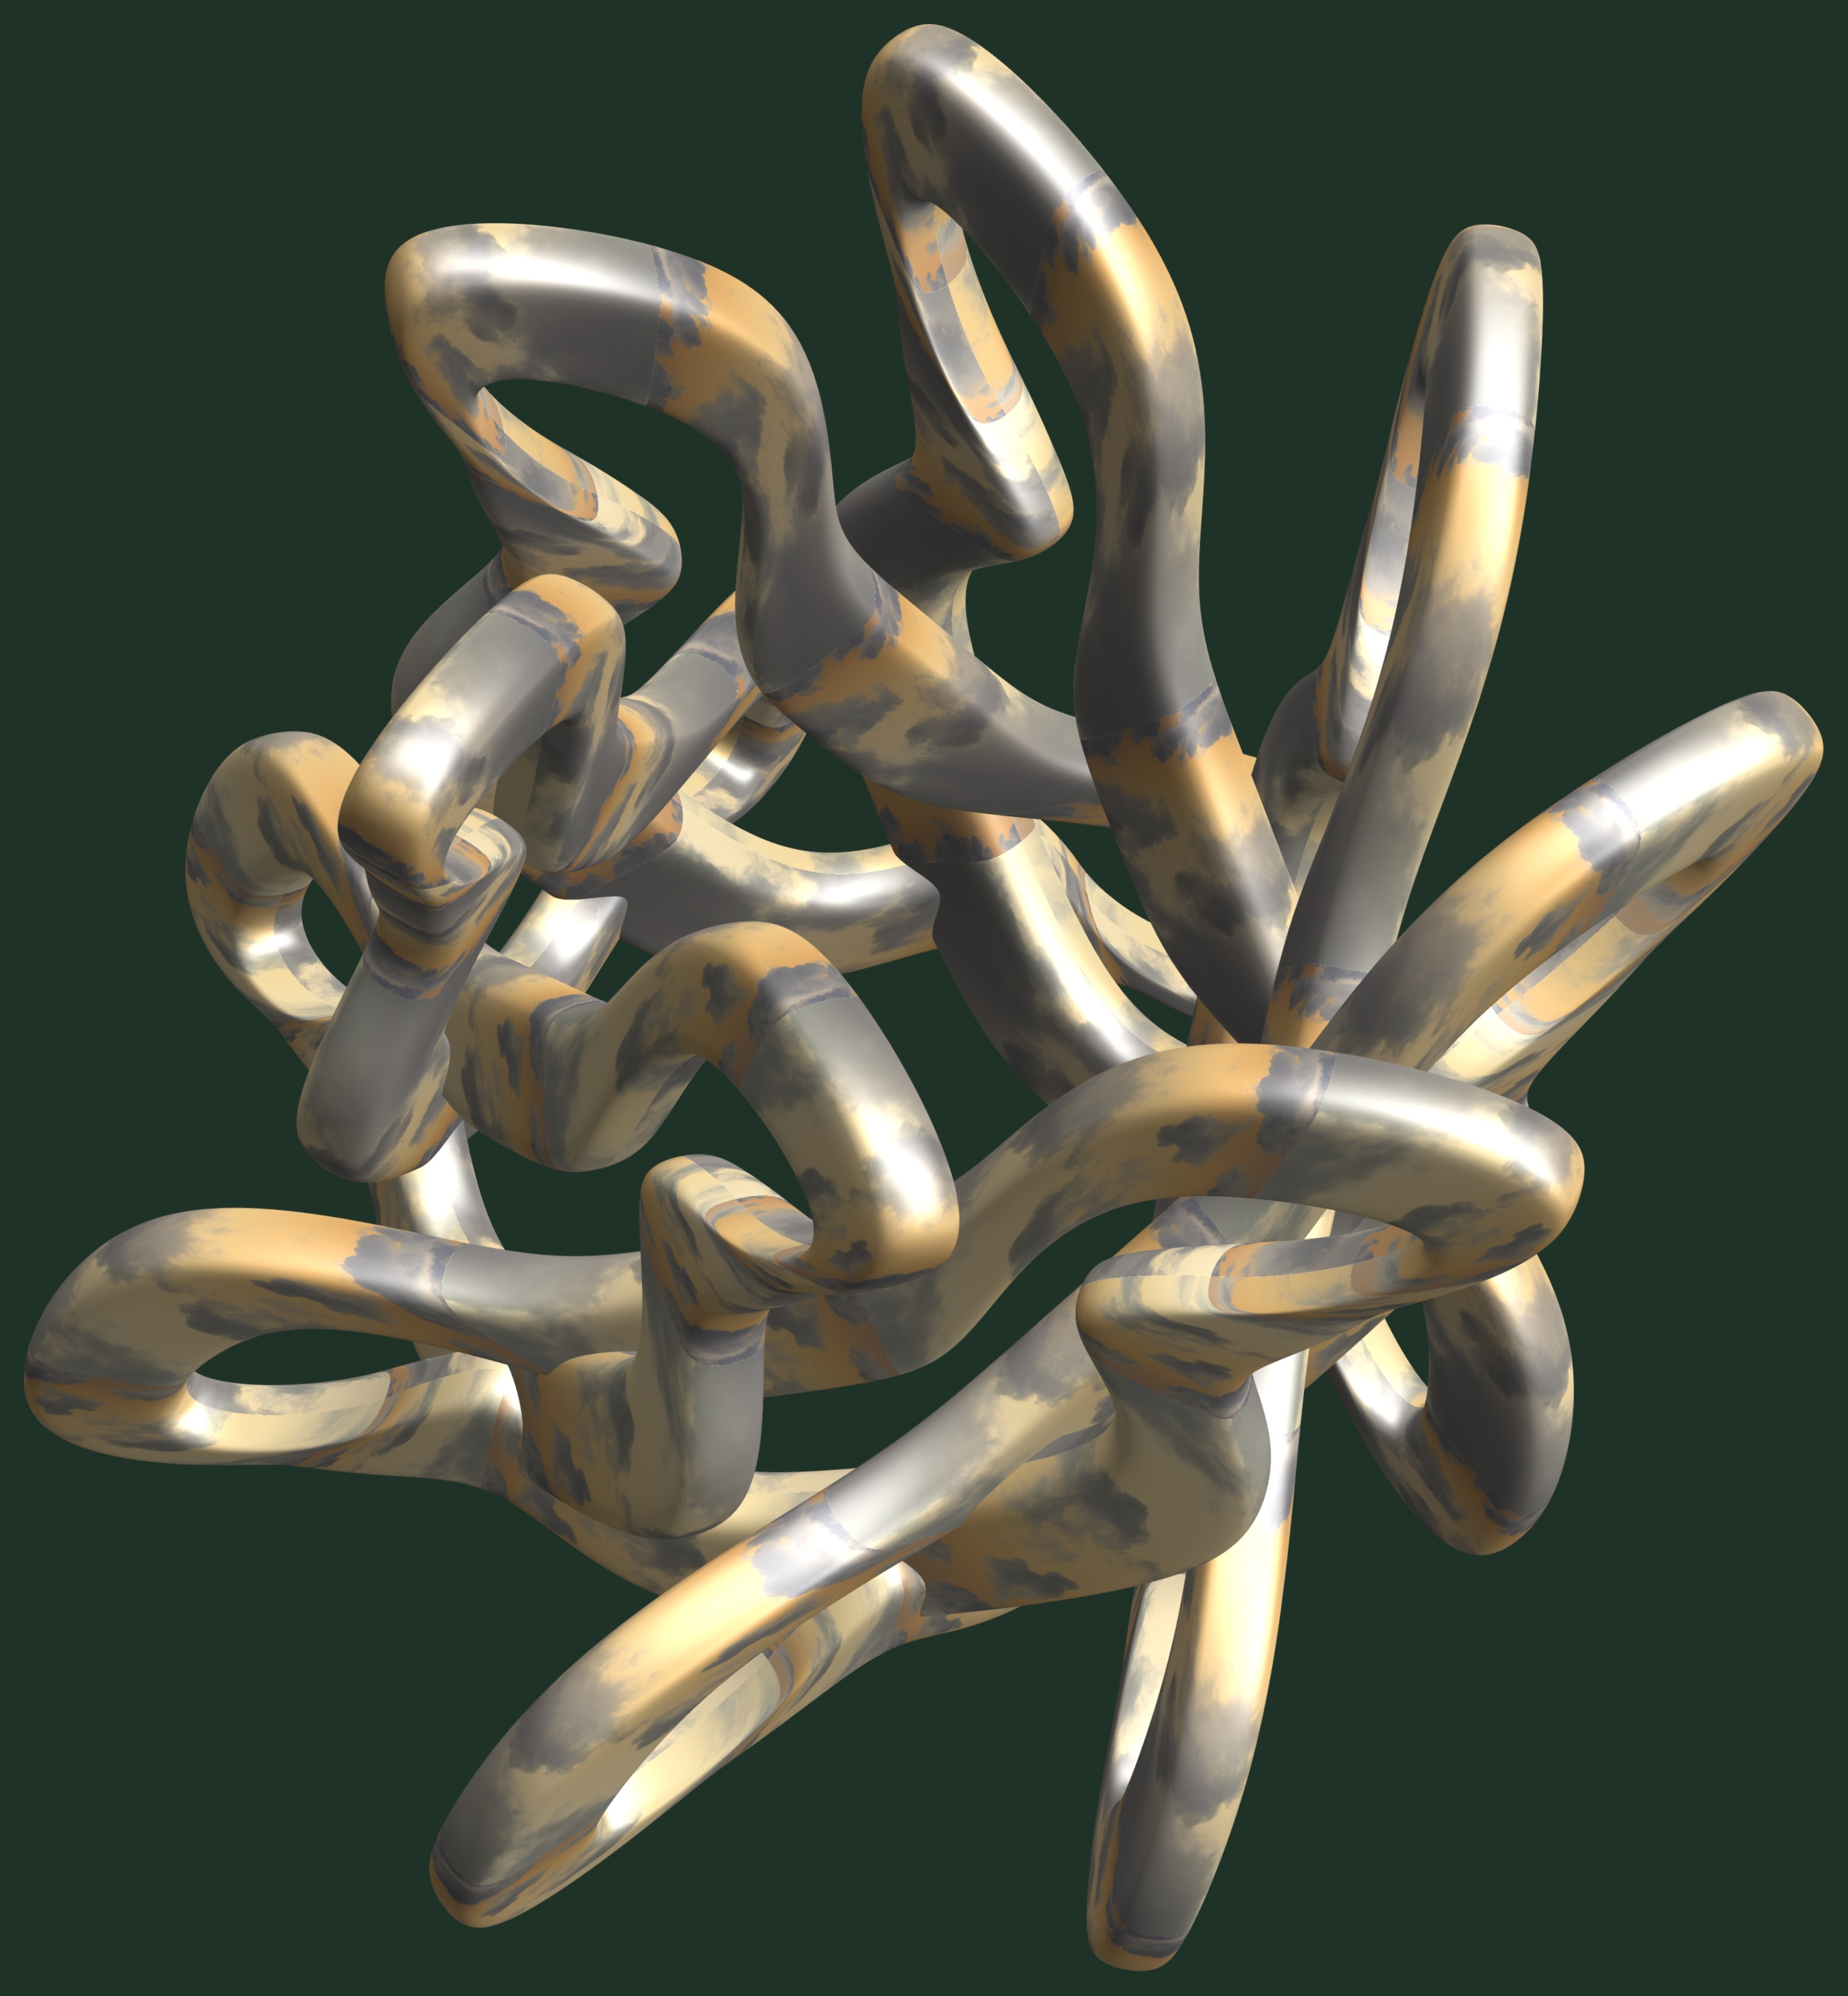
hand, structure, plant, texture, flower, pattern, flora, sculpture, art, design, symmetry, 3d, graphic, torus, mathematica, cg, parametricplot3d, code, program, algorithm, abstruct, mapping